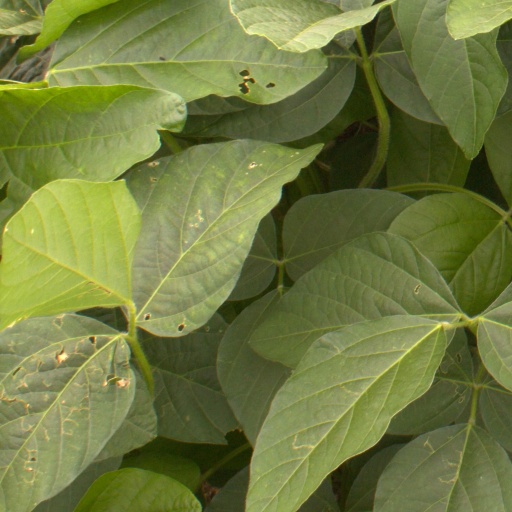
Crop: soybean